Tamarack Fire

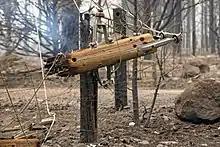
One of over 30 utility poles burned by the Tamarack Fire.

A total of 23 structures were destroyed as a result of the fire. A reported thirteen structures were destroyed or damaged in Douglas County, Nevada, including at least eight houses destroyed and three damaged. Douglas County structure losses also include a motor home, a commercial structure, and five utility and maintenance structures. On the California side, three buildings were reported destroyed.